George Washington's political evolution

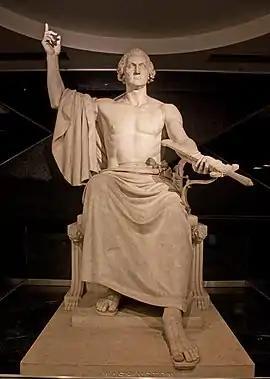
Statue of Washington as classical Roman

In October 1775, Washington conferred with a congressional committee on the reorganization of the army. Among the measures adopted on his recommendation was the death penalty for acts of espionage, mutiny and sedition. The imposition of capital punishment was an implicit act of sovereignty by an independent nation. Washington, having once served in the French and Indian War without pay out of a "laudable desire" to serve "my King & Country", was now leading the revolution away from what was still, at this point, a struggle to redress grievances and towards a war of independence. Throughout the crisis, the revolutionaries had made a distinction between Parliament and King George III. It was the king's ministers who had deceived the king and sought to oppress the colonies, and it was the king on whom the revolutionaries pinned their hopes for redress. Even as Congress discussed the establishment of the Continental Army, a majority supported petitioning the king to restore relations by rebuking Parliament.